Taco Bill

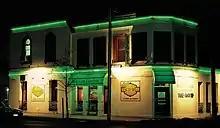
Taco Bill Restaurant in South Melbourne

The restaurant was established in 1967 by Bill Chilcote (16 October 1925 - 11 December 2011) who was married to a Mexican woman from a family who was in the business themselves, owning several cantinas.